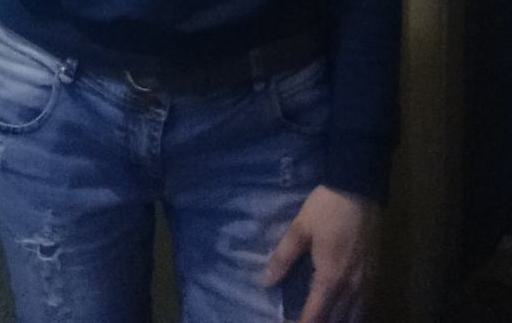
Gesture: no_gesture